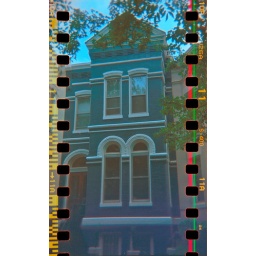
house near capitol hill